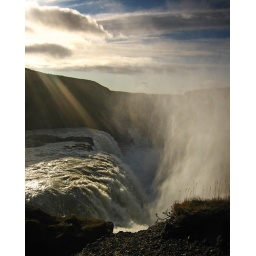
Looking down the river from the rock ledge in the middle of the waterfall.